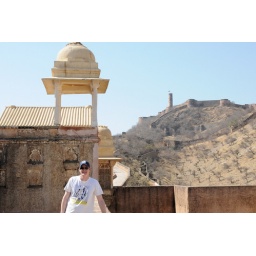
Mark is standing on the wall of the Fort; another fortification crowns the hill in the background.